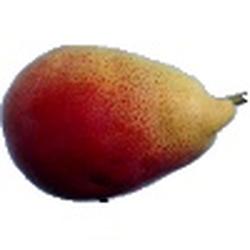
Label: Pear